Van Dyke Parks

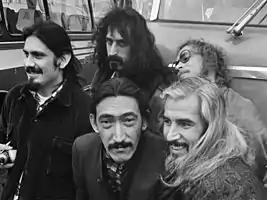
Parks (not present) was briefly a member of the Mothers of Invention in 1966

"Come to the Sunshine" reached number 16 on regional charts in Phoenix, Arizona, prompting Parks to perform there as an opening act for the Lovin' Spoonful under the name "the Van Dyke Parks". He was joined by Stills and Steve Young, all three playing guitar, though the band immediately dissolved. Parks was also briefly a member of Frank Zappa's Mothers of Invention prior to the recording of their album "Freak Out!" (1966), contributing three arrangements before leaving due to disinterest in performing before raucous audiences and disagreements with Zappa.